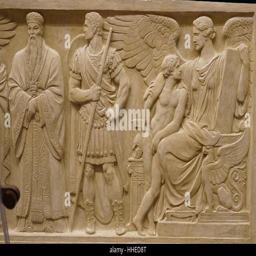
relief depicting the figures of philosopher , person and the muse of history